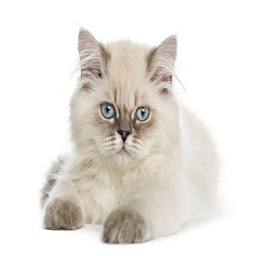
kitten lying , looking at the camera